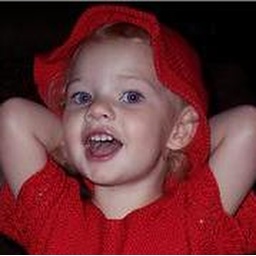
I'ome in red hat